Chocolaterie Robert

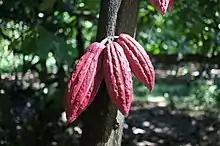
Madagascar cocoa pods

Robert chocolate bars ("Chocolat Robert") are currently available throughout Madagascar and in 12 stores in France and one in the United Kingdom. Artisanal chocolates and other sweets are sold in speciality Chocolaterie Robert boutiques at seven locations in Madagascar. These include cakes, chocolate-based candies, baking chocolate, chocolate powder, and chocolate bars. On 18 October 2014, Robert chocolate won awards in several categories at the International Chocolate Awards in London. These included the gold medal for 50% milk chocolate, the silver medal for 85% dark chocolate, the silver medal for its white chocolate with vanilla, and the bronze medal for its 65% dark chocolate, considered the most difficult category with over 100 competitors.